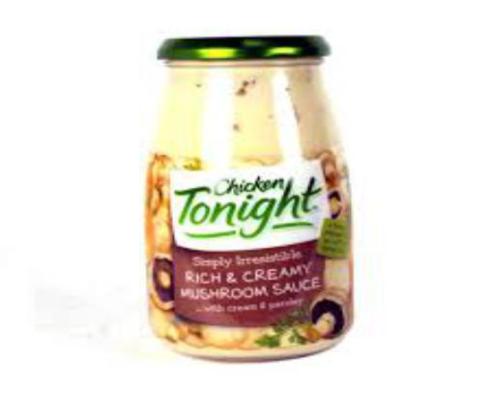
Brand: chicken tonight
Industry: Food